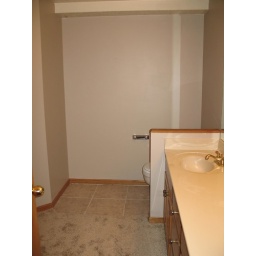
Here is the bathroom in the basement. Just past the door on the left is the shower.